Antonio de Ulloa

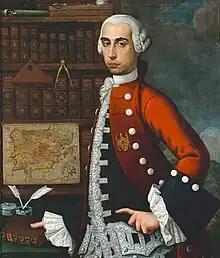
Portrait by unknown artist, Carl & Marilynn Thoma Art Foundation

Antonio de Ulloa was born in Seville, Spain, into a socially prominent and intellectually distinguished family. His father, Bernardo de Ulloa y Sousa, was noted for his writings on economics. His brother Fernando would become an engineer and the chief of works of the "Canal de Castilla". Another brother, Martín, became a jurist, historian, and member of the Royal Spanish Academy.